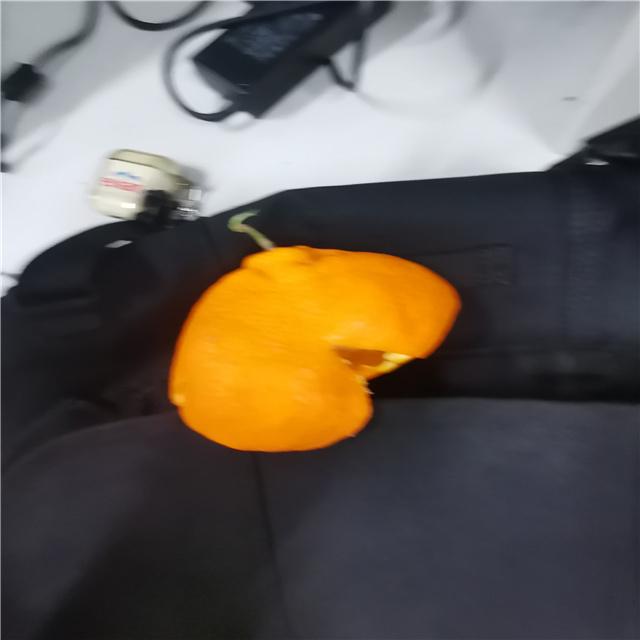
Label: peels